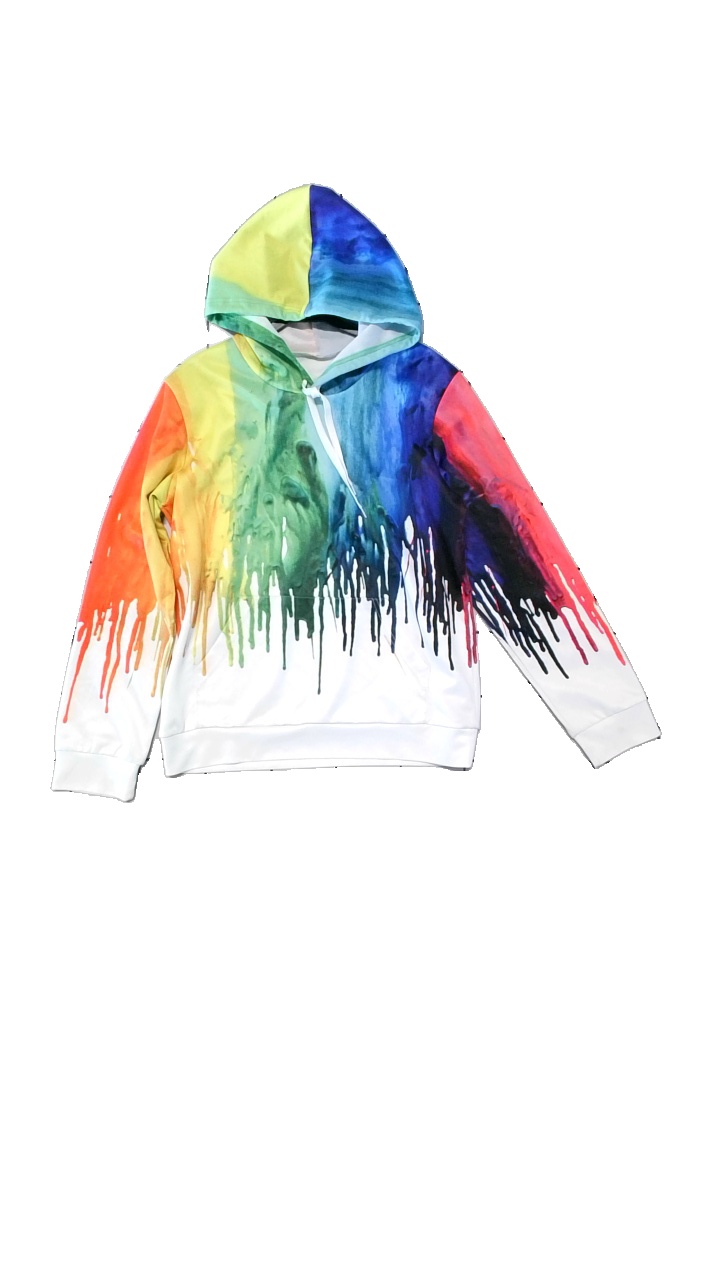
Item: Hoodie (Unisex)
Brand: Missing
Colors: Yellow, Multicolor, Blue
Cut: Regular
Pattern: Other
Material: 85% Polyester, 15% Spandex
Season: All
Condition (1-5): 4
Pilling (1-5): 4
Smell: Minor
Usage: Reuse
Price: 100-150